Sarah Fuller (educator)

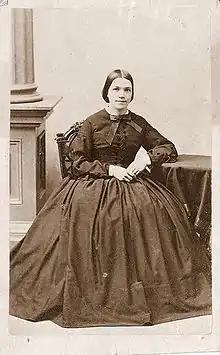
Fuller circa 1860s. Photo by James Wallace Black

Fuller was born in Weston, Massachusetts to Harvey and Celynda (Fiske) Fuller, and was educated at West Newton English and Classical School in Massachusetts. After graduating in 1855, she taught in Newton and Boston. In 1869, she trained at the Clarke School for the Deaf under Harriet B. Rogers, then became principal at the newly formed Boston School for Deaf-Mutes; a school founded on the behest of Rev. Dexter S. King. In 1871, the school staff was trained in the skill of teaching deaf children how to speak by Alexander Graham Bell. Sarah became an advocate of this practice, as well as the promotion of education for deaf children starting at the earliest age possible. She was also present when the first message was sent over the telephone.